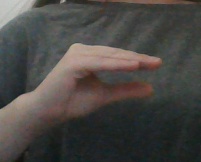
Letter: jeem